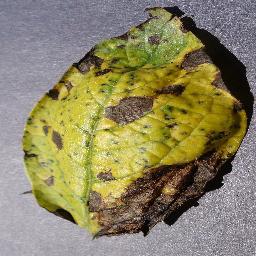
Etiqueta: Tizon_Temprano